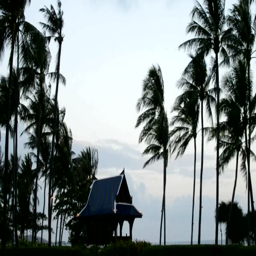
oriental style house with coconut palm tree near by the beach in real time